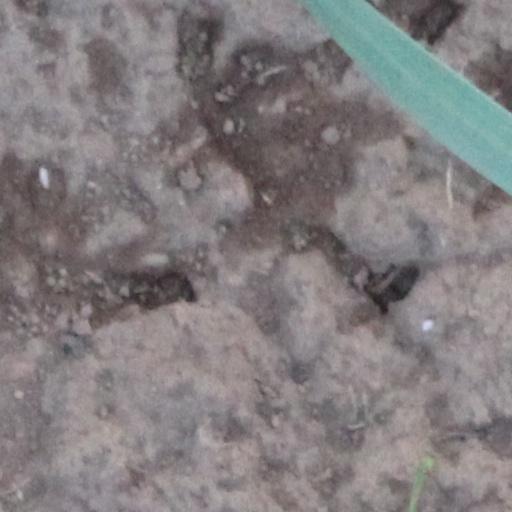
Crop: wheat